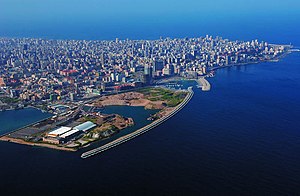
Beirut
Beirut er Libanons hovedstad, største by og vigtigste havneby. Byen har 361.366 indbyggere, men 2,1 mio, hvis forstæderne regnes med. Byen er en smeltedigel af folkeslag med både kristne, muslimer og drusere.